City of Angels (film)

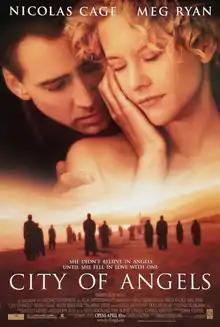
Theatrical release poster

City of Angels is a 1998 American romantic fantasy film directed by Brad Silberling, and starring Nicolas Cage and Meg Ryan. Set in Los Angeles, California, the film is a loose remake of Wim Wenders's 1987 film "Wings of Desire" ("Der Himmel über Berlin"). As with the original, "City of Angels" tells the story of an angel (Cage) who falls in love with a mortal woman (Ryan), and wishes to become human to be with her. With the guidance of a man (Dennis Franz) who has already made the transition from immortality, the angel falls and begins the human experience.